Kamikaze (ride)

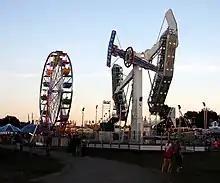
Kamikaze ride at a county fair in Minnesota in 2016

The ride consists of a single stationary tower, supporting two 16-passenger gondolas on rotating arms. Passengers are arranged in rows of two, with the first four rows facing in one direction, and the other four facing opposite. During the ride, passengers are swung backwards and forwards to build up momentum, before the gondola performs several inversions. The two gondolas are connected to the motor so that they swing simultaneously; with one arm rotating clockwise while the other rotates counterclockwise.